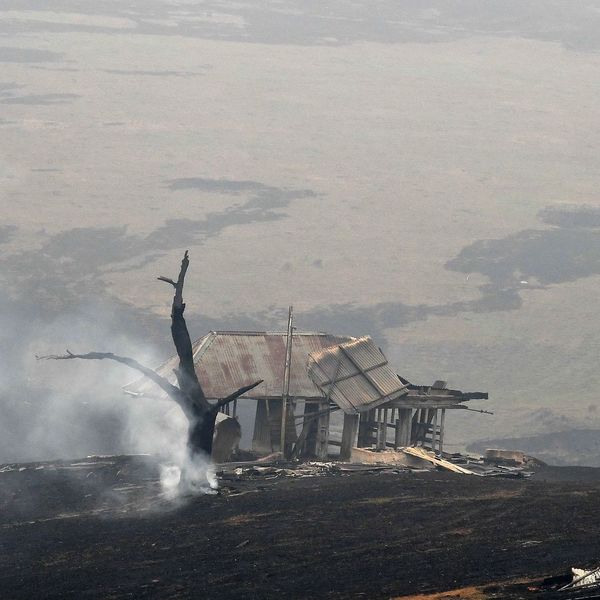
Label: urban_fire